Forestry and Nature Conservation Agency

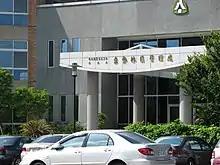
Dongshi Forest District Office

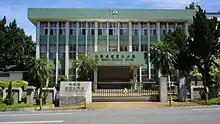
Nantou Forest District Office

The agency is accessible within walking distance East from Shandao Temple Station of Taipei Metro.